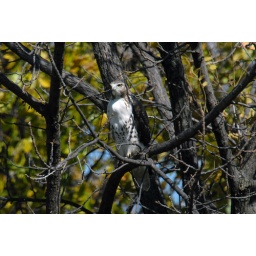
D200.....Sitting in the chair blind waiting for Cardinals, this beautiful Red Tailed Hawk comes by.